Enys Tregarthen

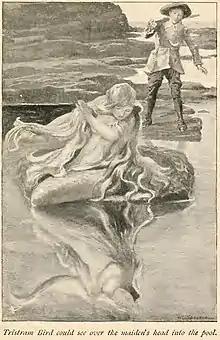
Tristram Bird and the Mermaid of Padstow, from Enys Tregarthen's "North Cornwall Fairies and Legends"

Buckingham, John 'Nell Sloggett, 1851–1922 – Padstow Story Teller', "Old Cornwall" 12 (2001), 37–41.